All Saints' Church, Moor Monkton

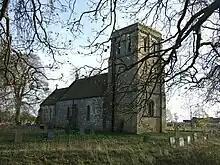
North-west view of the church in 2011

All Saints' Church is the parish church of Moor Monkton, a village north-west of York in England.